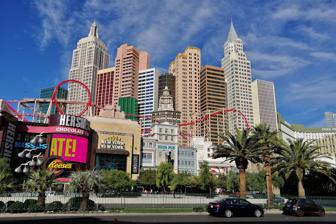
Building: New York-New York Hotel and Casino
Country: United States of America
Year built: 1997
Hotel and casino in Paradise, Nevada New York-New York Show map of Las Vegas Strip Show map of Nevada Location Paradise, Nevada , U.S. Address 3790 South Las Vegas Boulevard Opening date January 3, 1997 ; 28 years ago ( January 3, 1997 ) Theme New York City No. of rooms 2,024 Total gaming space 51,765 sq ft (4,809.1 m 2 ) Permanent shows Zumanity (2003–2020) Terry Fator Mad Apple Signature attractions Big Apple Coaster Hershey's Chocolate World Notable restaurants Gallagher's Steak House Nine Fine Irishmen Il Fornaio Casino type Land-based Owner Vici Properties Operating license holder MGM Resorts International Architect Neal Gaskin Ilia Bezansky Renovated in 1999, 2013–14, 2023 Coordinates 36°06′07″N 115°10′29″W / 36.1020°N 115.1746°W / 36.1020; -115.1746 Website newyorknewyork .com New York-New York Hotel and Casino is a casino hotel on the Las Vegas Strip in Paradise, Nevada , United States. It is owned by Vici Properties and operated by MGM Resorts International , and is designed to evoke New York City in its architecture and other aspects. The design features downsized replicas of numerous city landmarks such as the Statue of Liberty . The hotel tower represents various skyscrapers. Its tallest structure is a replica of the Empire State Building , standing at 47 stories and 529 feet (161 m). This made New York-New York the tallest building in Nevada until the completion of Wynn Las Vegas in 2005. The property includes the Big Apple Coaster , which travels around the hotel tower. The casino is 51,765 sq ft (4,809.1 m 2 ), and the hotel contains 2,024 rooms. Construction began in March 1995, and the resort was built at a cost of $460 million. It opened on January 3, 1997, as a joint venture between MGM and Primadonna Resorts . MGM bought out the latter's ownership stake in 1999. After the September 11 attacks , a spontaneous memorial site emerged in front of the resort's Statue of Liberty. An official memorial was added in 2003, but was demolished 10 years later when the resort's façade was remodeled. A Hershey's Chocolate World was added in 2014, as part of the remodel. The resort has hosted various entertainers and shows, including comedian Rita Rudner , who performed there from 2001 to 2006; and the show Zumanity , which ran from 2003 to 2020. History New York-New York during construction, 1995 New York-New York during construction, May 1996 The 18-acre site at the northwest corner of the Tropicana – Las Vegas Boulevard intersection had been considered a prime spot for development due to its proximity to the MGM Grand , Excalibur , and Tropicana . Japanese firm Universal Distributing owned the property, and had discussed a joint venture with the Promus Companies to build a hotel-casino, but could not reach an agreement. In 1992, Kirk Kerkorian 's Tracinda Corporation bought the site for $31.5 million and offered MGM Grand Inc. , of which Kerkorian owned 76%, a free two-year option to buy it. The idea of a casino modeled after the New York skyline was conceived by Sig Rogich (a former White House staffer and United States Ambassador to Iceland ) and Mark Advent. Rogich brought the idea to his friend, Gary Primm , head of Primadonna Resorts . Primm approached MGM president Bob Maxey in 1994 with the idea for MGM's prime Strip location, and a joint venture was formed between the two companies. Construction began on March 30, 1995. The site had been partially occupied by the Lone Palm Motel and a Rodeway Inn . The resort was scheduled to open on December 15, 1996, but this was pushed back nearly three weeks. Requests for pre-opening tours, made by media outlets and financial analysts, were rejected to maintain secrecy up until the resort's debut. Completed at a cost of $460 million, New York-New York opened on January 3, 1997, at 12:30 a.m. A pre-opening celebration occurred the night before, with a fireworks show and 3,000 invited guests that included rival casino executives and celebrities. The resort's restaurants and room service were overseen by subcontractor ARK Restaurants Corporation, which employed non-union workers. In 1997, employees pushed for unionization with the Culinary Workers Union . ARK was against unionization and fought against allegations for the next six years that it had violated the National Labor Relations Act , ultimately losing in court. In 1998, the Frank Sinatra album Lucky Numbers was put on sale exclusively at New York-New York, before receiving a wider release later that year. It includes the song " Theme from New York, New York ". Since the initiation of New York-New York, analysts had speculated that MGM Grand or Primadonna would buy out the other's interest in the project. Instead of making such a cash-intensive purchase, however, MGM agreed to buy Primadonna outright for $276 million in stock plus $336 million in assumed debt. The merger closed in March 1999, giving MGM full control of New York-New York. The 2001 film Ocean's Eleven was to include a scene of New York-New York being imploded, but this was removed following the September 11 attacks , and was replaced by a fictional hotel called the Xanadu. After the attacks, people spontaneously sent various tributes to New York-New York, especially T-shirts from police, fire and rescue departments around the country. These were displayed along the fence in front of the "Lady Liberty" replica. Other items included flowers and candles. Within a few days of the attacks, the spontaneous memorial site contained thousands of items. The twin towers of the original World Trade Center have never been included in the hotel's skyscraper façade, which is meant to represent New York City in the 1940s; the World Trade Center was built in the 1970s. The towers were also considered too tall to be included. An official September 11 memorial was unveiled at the site in 2003, featuring display boxes for various items. Some items, including approximately 4,000 T-shirts, were archived at Lied Library , part of the University of Nevada, Las Vegas (UNLV). New York-New York planned to rotate items from the collection to be displayed at the resort. Future items left at the resort would be donated to UNLV for archiving. The memorial site was created by Marnell Corrao Associates , which took inspiration from the Vietnam Veterans Memorial and the Oklahoma City National Memorial . The memorial was demolished in 2013, as MGM began a remodel of the property's façade along Las Vegas Boulevard. A commemorative plaque was built at the former memorial site, while the items remain in storage at UNLV as of 2021. The collection contains nearly 6,000 items, most of them T-shirts. Ownership of New York-New York, along with many other MGM properties, was transferred to MGM Growth Properties in 2016, while MGM Resorts continued to operate it under a lease agreement. Vici Properties acquired MGM Growth, including New York-New York, in 2022. In August 2022, New York-New York announced plans to spend $63 million completely renovating 1,830 rooms and 155 of its suites by mid-2023. Shooting On July 6, 2007, gunman Steven Zegrean opened fire inside the casino shortly after midnight, wounding four people before bystanders subdued him. Zegrean had been depressed over two failed marriages and financial problems, and intended to commit suicide by cop . He faced 52 charges, although 16 would eventually be dismissed. In 2009, he was found guilty and sentenced to 26 to 90 years in prison. He died of a heart attack the following year. One of the victims filed a lawsuit against the resort and MGM, alleging inadequate security. Stamp error The Statue of Liberty Forever stamp , issued by the U.S. Postal Service in 2010, was intended to show the actual Statue of Liberty in New York Harbor , but instead shows the replica at New York-New York. This is due to an error by the stamp designers, who incorrectly chose a stock photo of the replica instead of the original and did not recognize the difference. Even after the error was recognized, the Postal Service continued producing the stamp. A Postal Service spokesman said the service “would have selected this photograph anyway", citing its popularity and the service's desire to produce a stamp that appeared different from previous stamps depicting the Statue of Liberty. Robert Davidson, the sculptor of the Las Vegas statue, sued the Postal Service in 2013 for copyright infringement. His lawyers pointed out that the replica is a distinct piece of art, with intentional variations from the original Statue of Liberty. In July 2018, a judge ordered the Postal Service to pay Davidson $3.5 million. Design Exterior Rear view of the hotel tower Brooklyn Bridge replica along Las Vegas Boulevard The resort's exterior was designed by Neal Gaskin and Ilia Bezansky, who closely studied travel books and architectural drawings rather than visit New York City. However, the design firm Yates-Silverman Inc. did send a team to the city to study its skyline for eight weeks. The hotel is contained in a single building, although its exterior is designed to represent various New York skyscrapers joined together. The buildings are roughly one-third the size of their real-life counterparts. The tallest building is a 47-story, 529-foot-tall (161 m) replica of the Empire State Building . This made New York-New York the tallest building in Nevada until the completion of Wynn Las Vegas in 2005; by comparison, the real Empire State Building is 102 stories tall. Other buildings depicted in the hotel's skyline include the Chrysler Building , the Manhattan Municipal Building , the New Yorker Hotel , and The Century . The interior differs throughout the hotel to reflect the design of four skyscrapers: the Empire State, Chrysler, Century, and New Yorker Hotel buildings. The other skyscrapers depicted in the skyline are not represented within the interior. Although the skyline is meant to represent New York City during the 1940s, it does include several buildings completed after that period, such as Lever House (1952), the Seagram Building (1958), the CBS Building (1965), 55 Water Street (1972), and 550 Madison Avenue (1984). The exterior features a 150-foot (46 m) replica of the Statue of Liberty , situated at the corner of Las Vegas Boulevard and Tropicana Avenue. A lagoon of fireboats sits at the base of the statue. The exterior also features an enlarged replica of the Soldiers and Sailors Monument ; the Main Immigration Building on Ellis Island ; and Grand Central Terminal . A 300-foot-long (91 m) replica of the Brooklyn Bridge runs along the property's façade on Las Vegas Boulevard. New York-New York had been the only Strip resort without a roadside sign. Resort president Felix Rappaport said "the building has always been its own marquee". A $10 million sign, rising 222 feet (68 m), was eventually added in 2003. A 30-foot-long neon sign, located above the resort's Strip entrance, was dismantled in 2014, amid renovations. It was donated to the city's Neon Museum . Interior Food and dining areas resembling New York City The interior was designed by Yates-Silverman Inc. The casino is meant to resemble various areas of New York, including Broadway , Central Park , Greenwich Village , Times Square , and Wall Street . The central area of the casino floor was named Central Park and featured lamps, fake trees, and a large façade depicting the New York Stock Exchange Building . A high roller gaming area was designed to resemble the Rockefeller Center promenade. Cobblestone pathways lead past various eateries and retail shops with mock building façades. A food court, designed with architect Hugh Hardy as a consultant, was created to resemble Little Italy, Manhattan . Reception In the late 1990s, New York-New York won various accolades from the Las Vegas Review-Journal in its annual "Best of Las Vegas" awards. These included best Strip hotel and best hotel architecture (1997), best Las Vegas Architecture (1998), and coolest building in Las Vegas and best hotel theme (1999). It also won a Thea award in 1998 for Outstanding Achievement. Architecture critic Paul Goldberger of The New York Times wrote, "On one level, this is the most ridiculous building imaginable, a cynical slap in the face at the notion that time and history carry some weight in the experience of place. On another level, it is an earnest, eager celebration of a world far away from Las Vegas, and it couldn't be more entertaining". Another critic, Benjamin Forgey of The Washington Post , wrote that the skyscraper replicas "are made, literally, out of Styrofoam (on a steel backing) -- they don't exactly have the feel of bricks and mortar. More important, the scale is so out of whack that, despite its immense size, the building has the look and feel of a giant toy." Critic Nicolai Ouroussoff , writing for the Los Angeles Times , called New York-New York a "freakish apparition". Lawsuits The property's design led to several lawsuits. In 1996, the architecture firm Domingo Cambeiro sued Rogich, Advent and others affiliated with the project, claiming to have drawn up design plans for a mall project in 1993, known as New York CityCenter. The firm alleged similarities between the initial project and the final design of the resort, and said it was never compensated for its work. In 1998, a federal judge ruled against the firm, which subsequently filed a state lawsuit against Advent, alleging breach of contract and misappropriation of trade secrets. Domingo Cambeiro filed a third lawsuit later in 1998, to which Advent said, "Cambeiro has harassed me for several years with civil actions in an attempt to win a case that has no merit. Desperate people do desperate things". After the resort's opening, the New York Stock Exchange (NYSE) filed a lawsuit over the use of the stylized interior façade depicting its NYSE Building. The NYSE also objected to the name of the casino's slot club, "New York $lot Exchange", as well as signs reading "NY$E" and "New York, New York Stock Exchange". The NYSE was concerned that its reputation would be damaged by the resort, stating that the NYSE façade and $lot Exchange "have the likelihood of deceiving or confusing the public ... and bastardizing the NYSE marks by making them subject to ridicule". A lawyer for the resort responded that, "New York-New York is full of parody and parody is protected speech". A court ruled in the resort's favor, although the NYSE appealed the decision. New York-New York eventually retired the "$lot Exchange" name. Shortly after the opening, the United States Department of Justice found various areas of the resort – including the entrance, hotel rooms, and pedestrian bridges – to be non-compliant with the Americans with Disabilities Act of 1990 . MGM subsequently sued 14 contractors and subcontractors over the faulty work. Features Casino interior New York-New York includes a 51,765 sq ft (4,809.1 m 2 ) casino. At its opening, the casino measured 84,000 sq ft (7,800 m 2 ), and had 2,400 slot machines and 71 table games. The hotel contains 2,024 rooms. When the resort opened, it featured a second-floor, 28,000 sq ft (2,600 m 2 ) video game arcade which also included bumper cars and laser tag. The property also included a cigar lounge known as Hamilton's, named after actor George Hamilton , majority owner of the lounge. Hamilton's provided a view overlooking the casino floor, and included a retail shop and a private back room known as the Club Car, resembling an upscale rail car. Hamilton's had capacity for 175 people, while the Club Car could hold an additional 30. The lounge closed in January 2000, amid poor business. The trend of cigar bars had died off, and the closure of the resort's wedding chapel was also cited, as Hamilton's typically hosted wedding receptions. A renovation in 1999 added more meeting space and a restaurant, as well as upgrades for more than 300 rooms. A computerized valet parking system was implemented in 2001, to reduce wait times. Il Fornaio and Chin Chin restaurants New York-New York opened with four restaurants and a food court. Several of the same dining establishments were still in operation as of 2016. Among the original restaurants is Il Fornaio , an Italian eatery; and Chin Chin, an Asian restaurant. Both are part of California-based restaurant chains. Another original restaurant is Gallagher's Steak House . Unlike most casinos of the pre- Covid-19 era, New York-New York never had a buffet. The Motown Cafe and Nightclub opened along with the resort, before closing in 2000. It was replaced a year later by an ESPN Zone . The casino also opened a Coyote Ugly Saloon later in 2001. Both were added to reinvigorate the resort, which had lost some business to newer properties such as Mandalay Bay and Paris Las Vegas . An Irish pub and restaurant, Nine Fine Irishman, opened in July 2003. It was the only Irish pub on the Strip. A nightclub, known as Rok Vegas, opened in August 2008. It consisted of an oval-shaped space with an overhead television screen which wrapped around the room for 360-degree views. It could be used to show a variety of footage, such as concerts. The club played various types of music to attract a broad demographic. It had seating for 880 people. It featured a stage for performers, and also included an outdoor 2,000 sq ft (190 m 2 ) patio along the Las Vegas Strip, where DJ parties would take place. The club closed in 2012. The ESPN Zone closed in 2010, and was replaced later that year by the Sporting House Bar and Grill. Like its predecessor, it was also focused on sports. The two-floor Sporting House included more than 130 televisions for sports viewing. It also had an arcade with 60 games. It closed in 2014. Shake Shack opened its first Las Vegas location at New York-New York later that year. A Tom's Urban restaurant with three bars was added in 2015. Both restaurants took the space formerly occupied by the Sporting House. The 2013-14 façade renovation included the addition of a two-story Hershey's Chocolate World , which serves as the flagship store. Big Apple Coaster Main article: Big Apple Coaster Roller coaster track The Big Apple Coaster (formerly Manhattan Express and The Roller Coaster) travels through the property's interior and exterior along a 4,777 ft (1,456 m) track. The coaster is 203 ft (62 m) high, has a maximum drop of 144 ft (44 m), and reaches speeds up to 67 mph (108 km/h). The ride has undergone a variety of enhancements including the introduction of a magnetic braking system and new trains. The roller coaster has trains that resemble a traditional Checker Cab . The roller coaster opened along with the resort, as the Manhattan Express. Built by TOGO , it was one of only two roller coasters in the world to feature a heartline roll and dive. Shows and entertainers MADhattan , a $7.5 million show featuring street performers from New York City, was launched in June 1997. The show was produced by Kenneth Feld , who conceived it three years earlier. The show was reworked from a prior, short-lived revue in New York known as Street Songs . Singers and dancers were among the performers in MADhattan , and the sets were designed to portray areas of New York City. Initial ticket sales were poor, which prompted a fine-tuning of the show and a new advertising campaign. The show closed in May 1998, due to poor box-office results. It was replaced by Lord of the Dance , an Irish stepdancing show. It opened in July 1998, and ran for four years and 2,000 performances. Comedian Rita Rudner began performing at the resort in April 2001, in a new venue dubbed the Cabaret Theatre. It was renovated in 2004, adding raked movie theater-style seating. Rudner concluded her show in 2006, selling out more than 600,000 tickets and grossing $35 million over the course of her run. Zumanity , an adult-themed show by Cirque du Soleil , debuted at New York-New York in 2003, replacing Lord of the Dance . Zumanity was the third show from Cirque du Soleil to take up permanent residence in the Las Vegas Valley . It was the first Cirque show to be directed primarily toward adult audiences. It was the only permanent Cirque show to allow admission only to those over 18 years of age. The theater was arranged as a cabaret , with sofas and bar stools complementing the standard theater seats. Zumanity became a long-running success, hosting more than 7,700 performances. The final performance took place on March 14, 2020, with the show closing due to the COVID-19 pandemic . Later that year, Cirque du Soleil announced that the closure would be permanent. In 2012, producer David King leased the former space of Rok Vegas and opened it as the Broadway Theater, a 200-seat venue for several shows produced by him. Among them was Dancing Queen , which featured songs by ABBA . The show closed in July 2013, along with the Broadway Theater, which was demolished as part of the resort's façade renovation. For a brief period in 2021, ventriloquist Terry Fator entertained in the former Zumanity theater. Later that year, he relocated his show to the resort's Liberty Loft, an event space overlooking the sportsbook. Mad Apple , a new show by Cirque du Soleil, opened on May 26, 2022. It features a variety of performers, including singers and comedians. It is hosted in the former Zumanity theater, which seats 1,200 people. Gallery ESPN Zone in 2007 Shake Shack in 2017 Fountain resembling a New York City Fire Department fireboat, 2006 Hershey's Chocolate World Roadside sign installed in 2003 Entrance sign, donated to the Neon Museum in 2014. The Bar at Times Square References